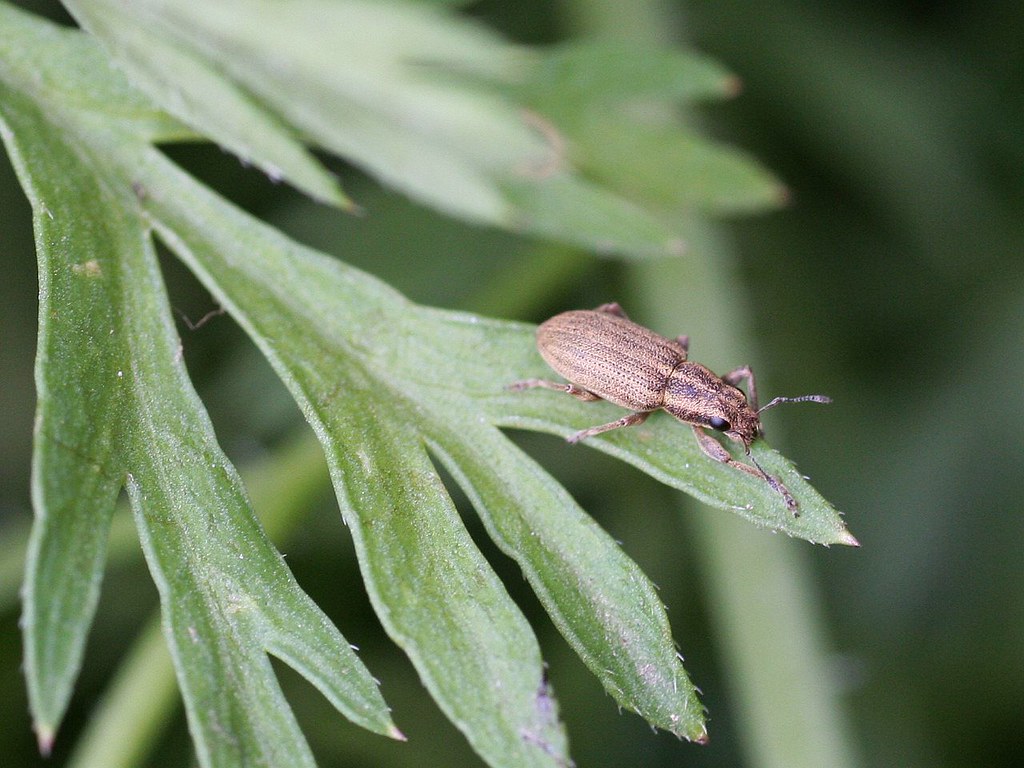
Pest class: pea_leaf_weevil